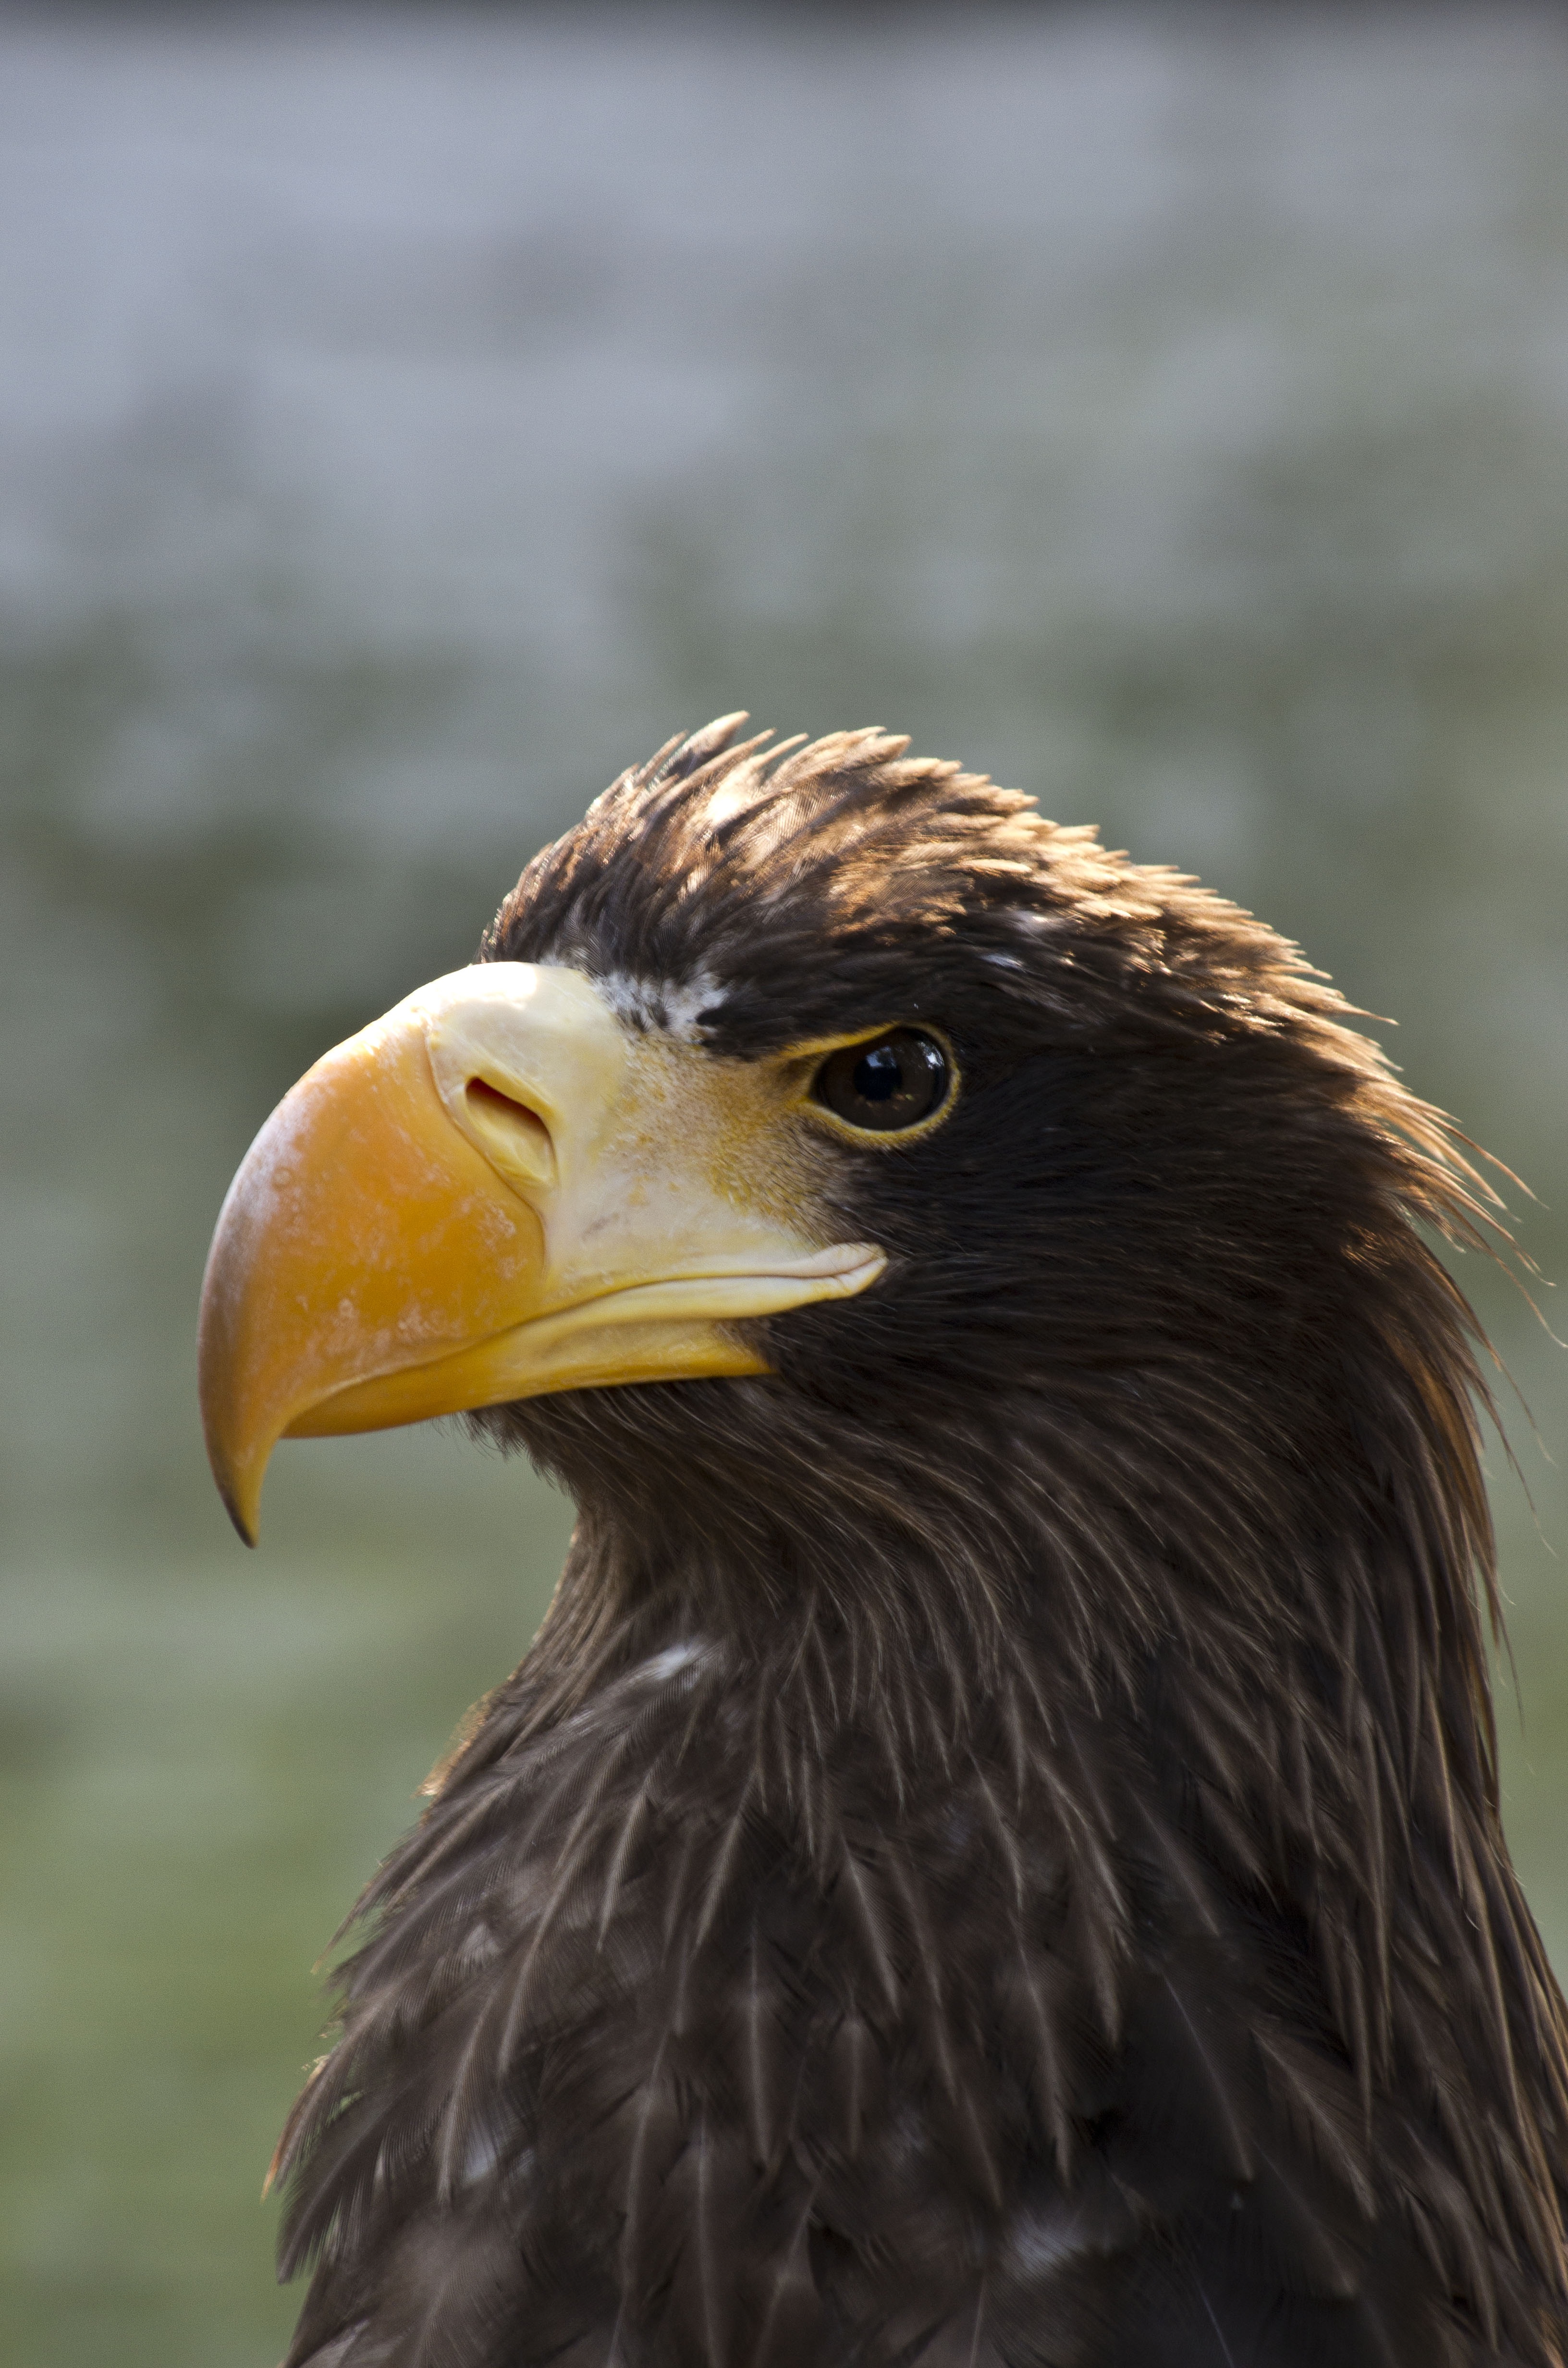
bird, wing, animal, wildlife, beak, eagle, hawk, fauna, raptor, bird of prey, bald eagle, close up, birds, vertebrate, bill, buzzard, adler, heraldic animal, accipitriformes